Salvador Caetano

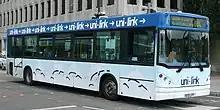
A Caetano Nimbus operating in Southampton with Unilink.

Grupo Salvador Caetano (SGPS), SA is the parent company that controls the group and is responsible for managing the holdings, as well as setting the strategy and coordinating all activities of business, which consists of three main business units, organized by three sub-holdings: